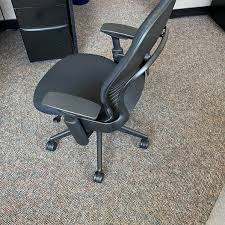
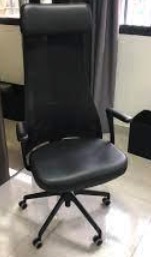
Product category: items_chair
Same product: no